Carabus vladsimirskyi

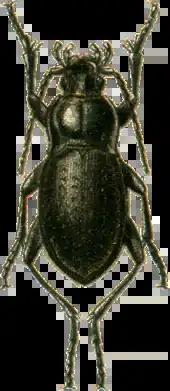

Carabus vladsimirskyi is a species of ground beetle in the family Carabidae. It is found in China, Russia, and Mongolia.